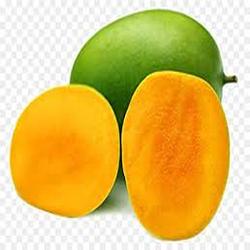
Label: Mango